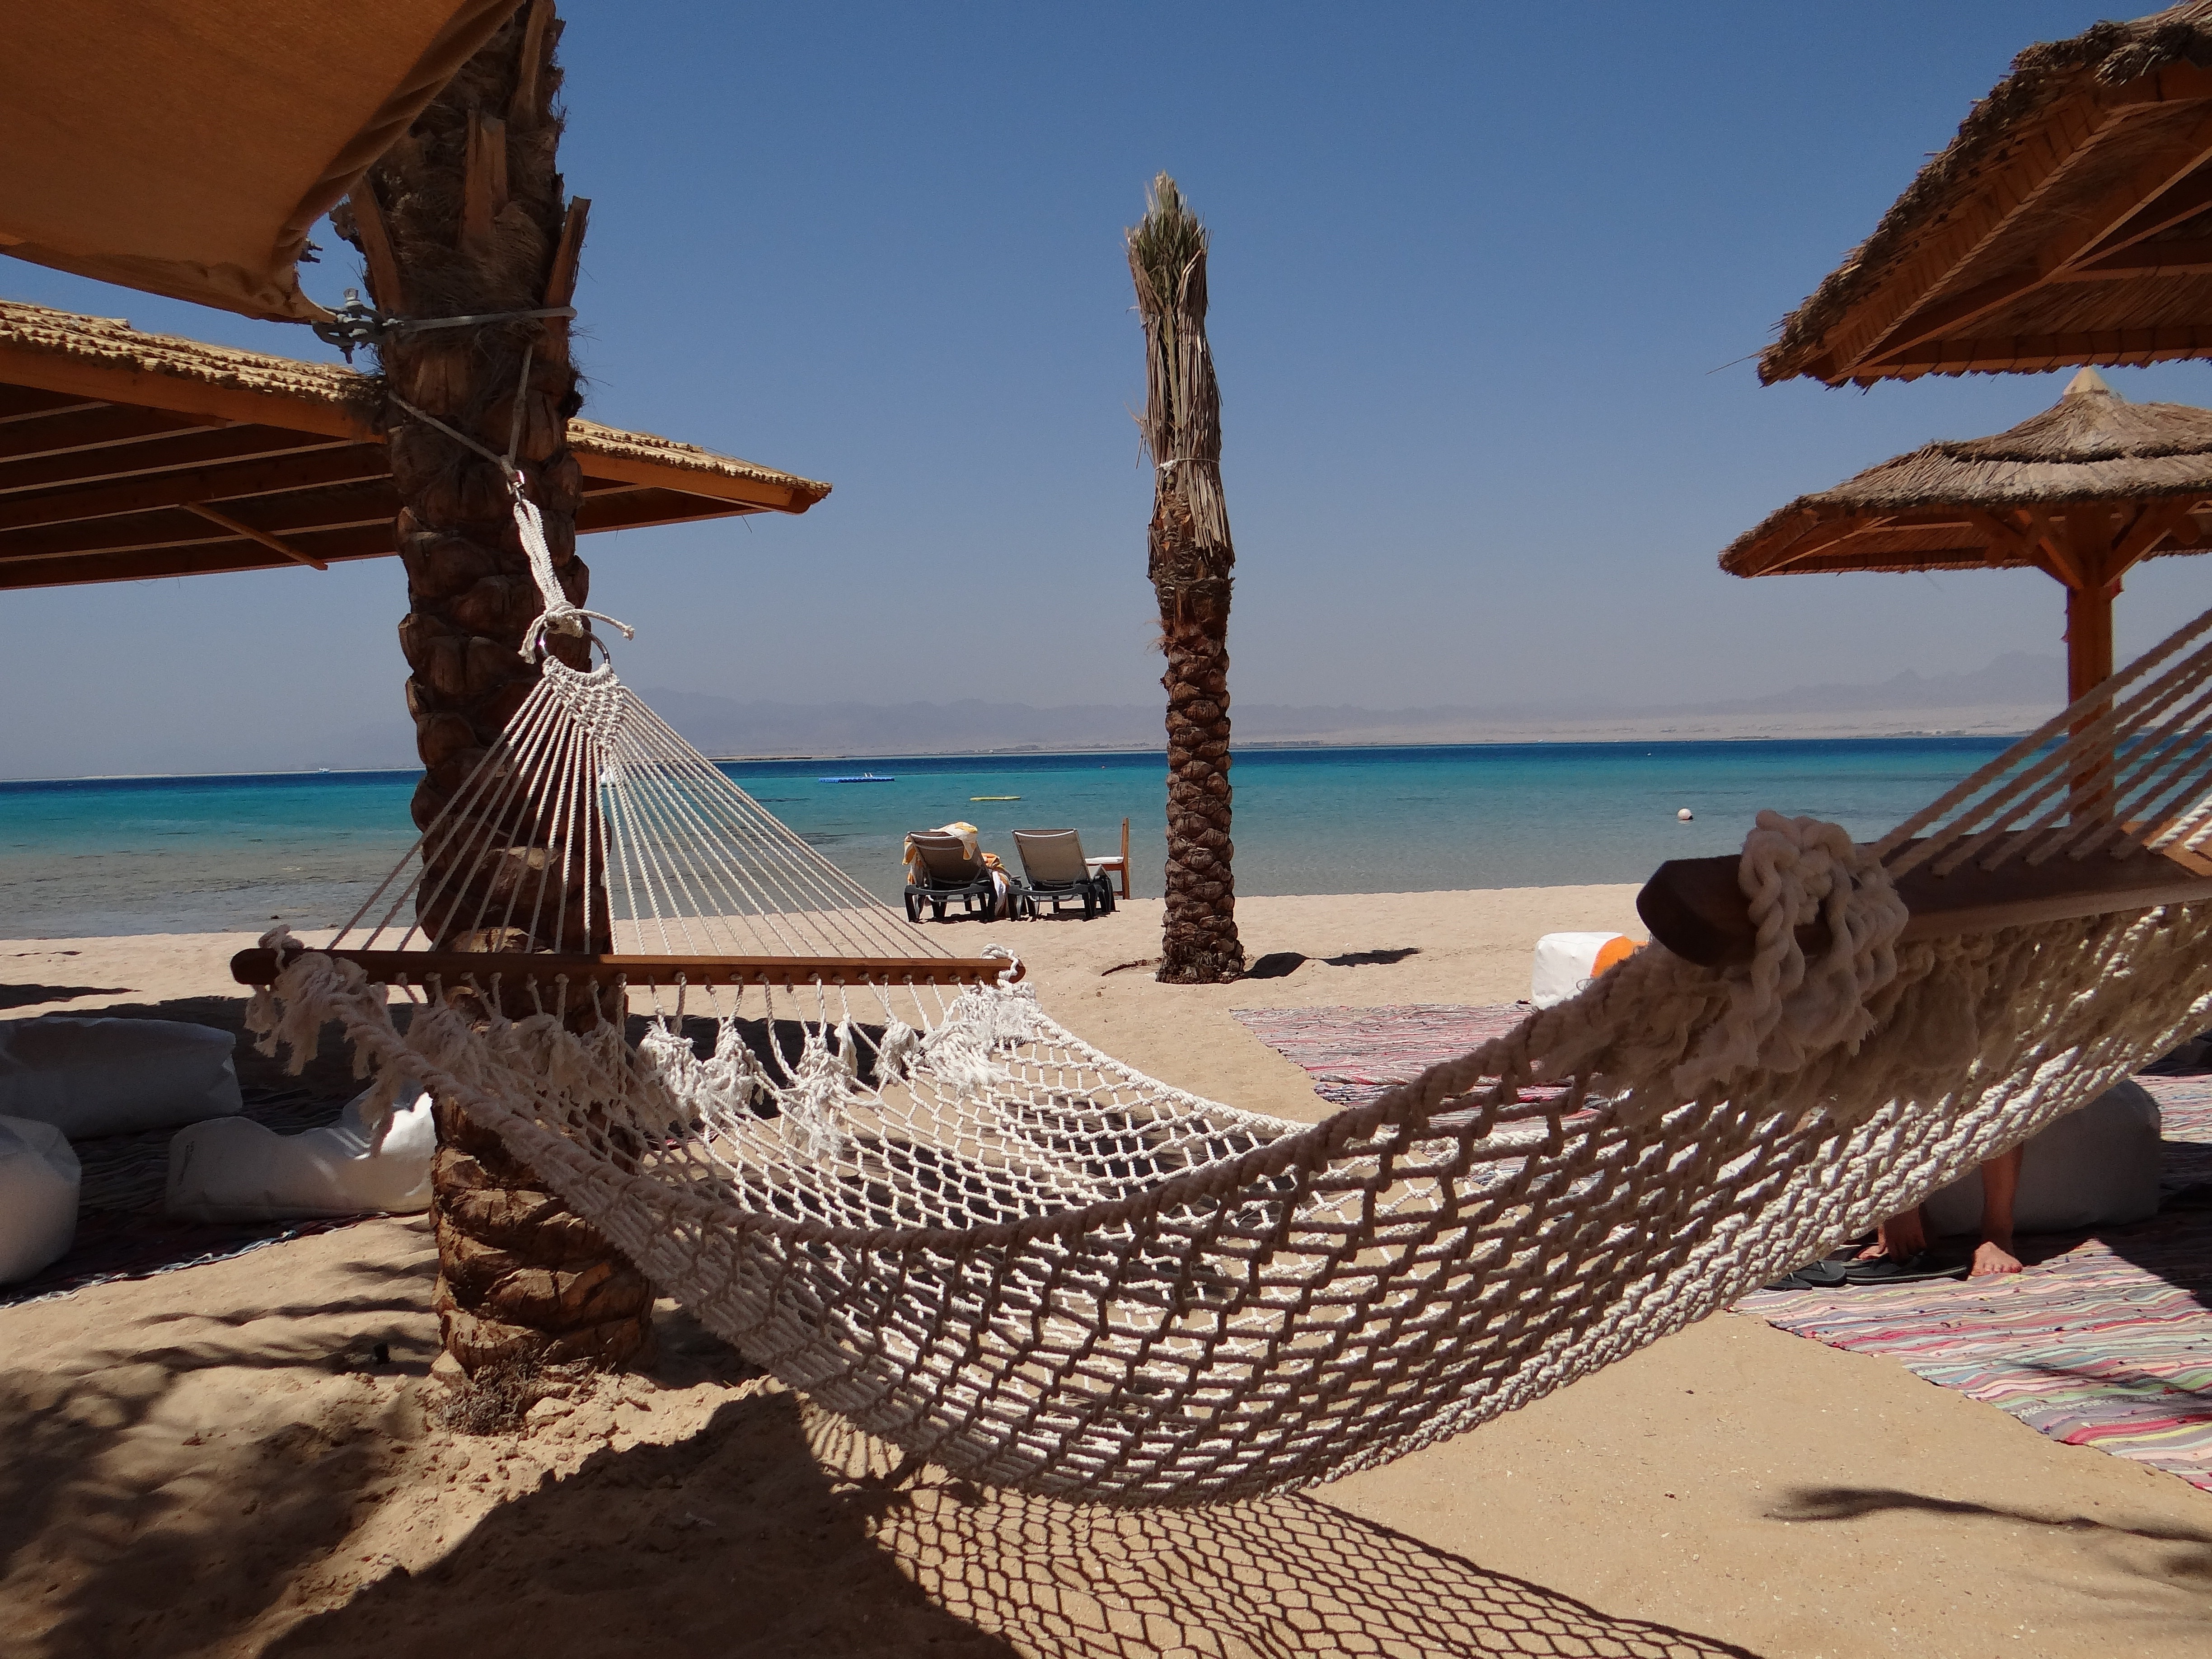
beach, sea, coast, sand, ocean, wood, shore, vacation, travel, holiday, hammock, resort